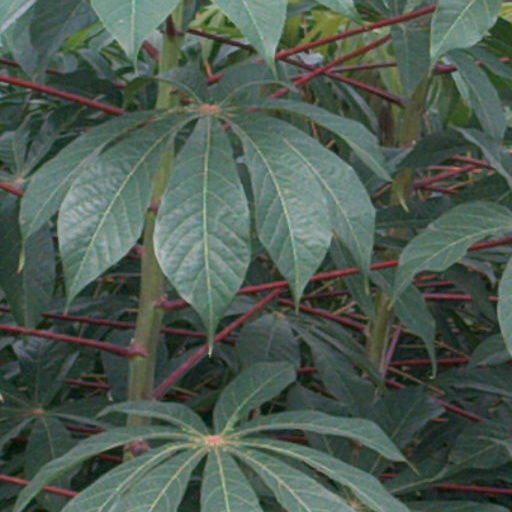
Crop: cassava